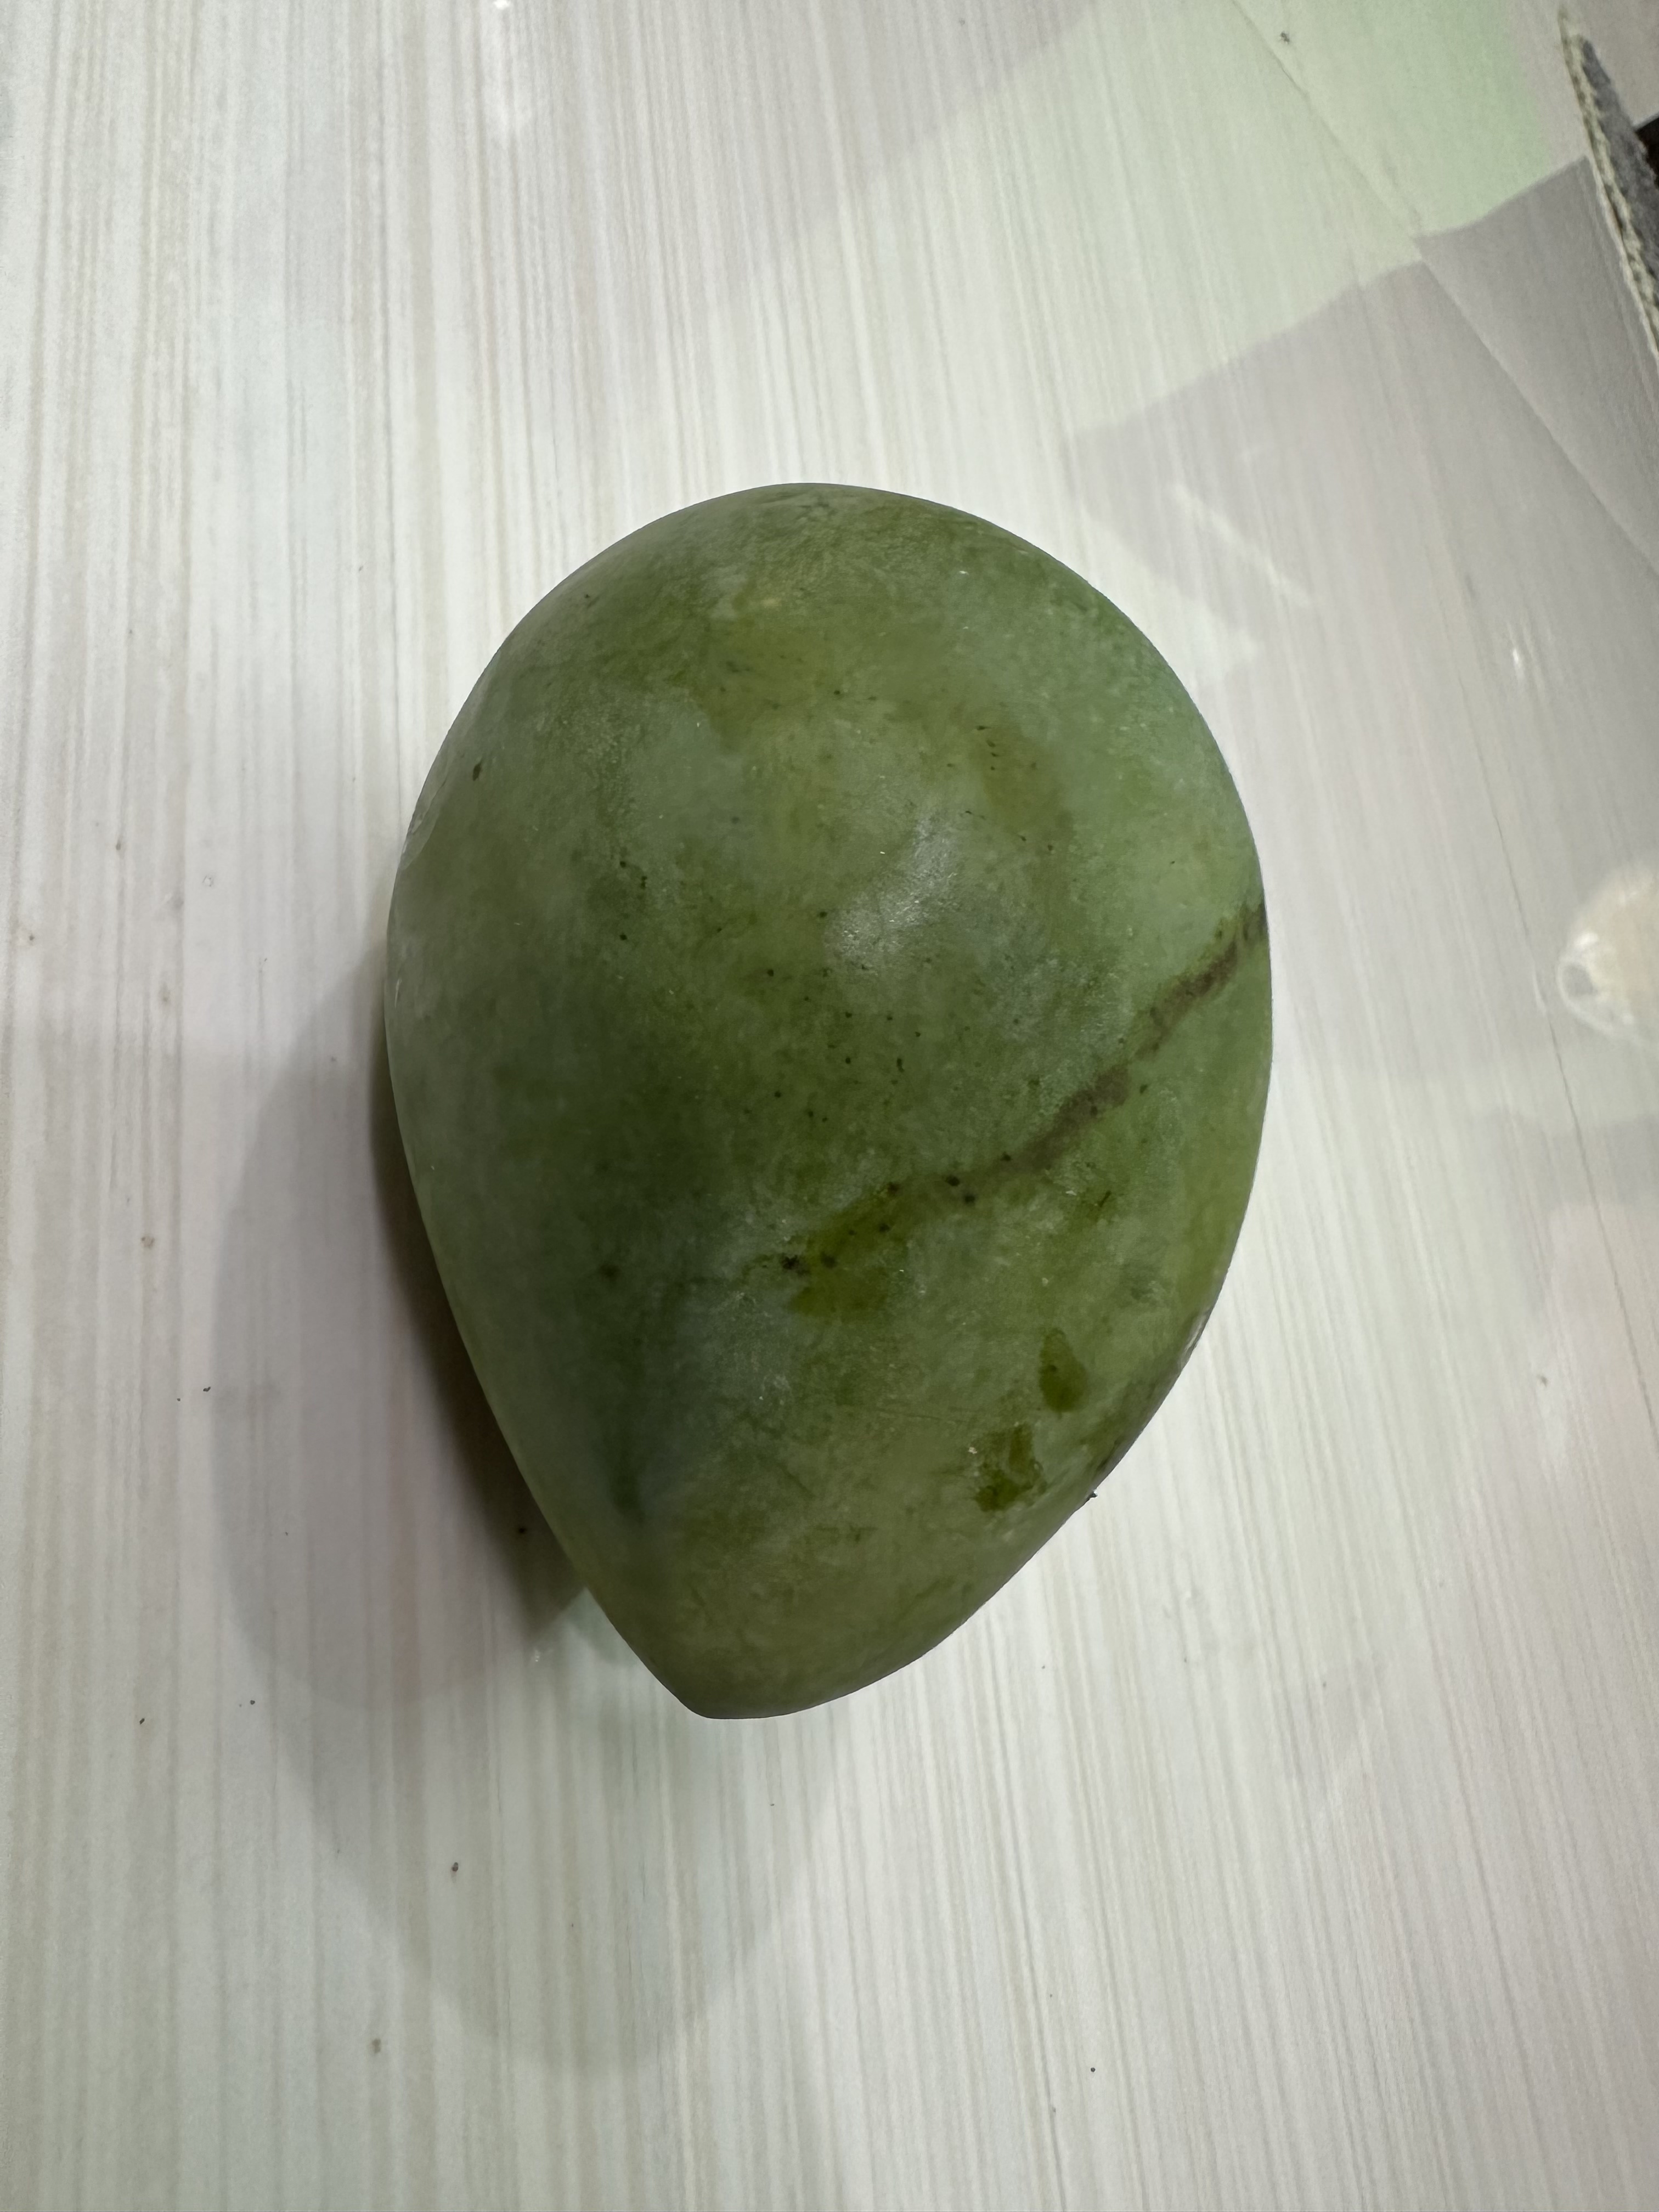
Mango variety: Harivanga